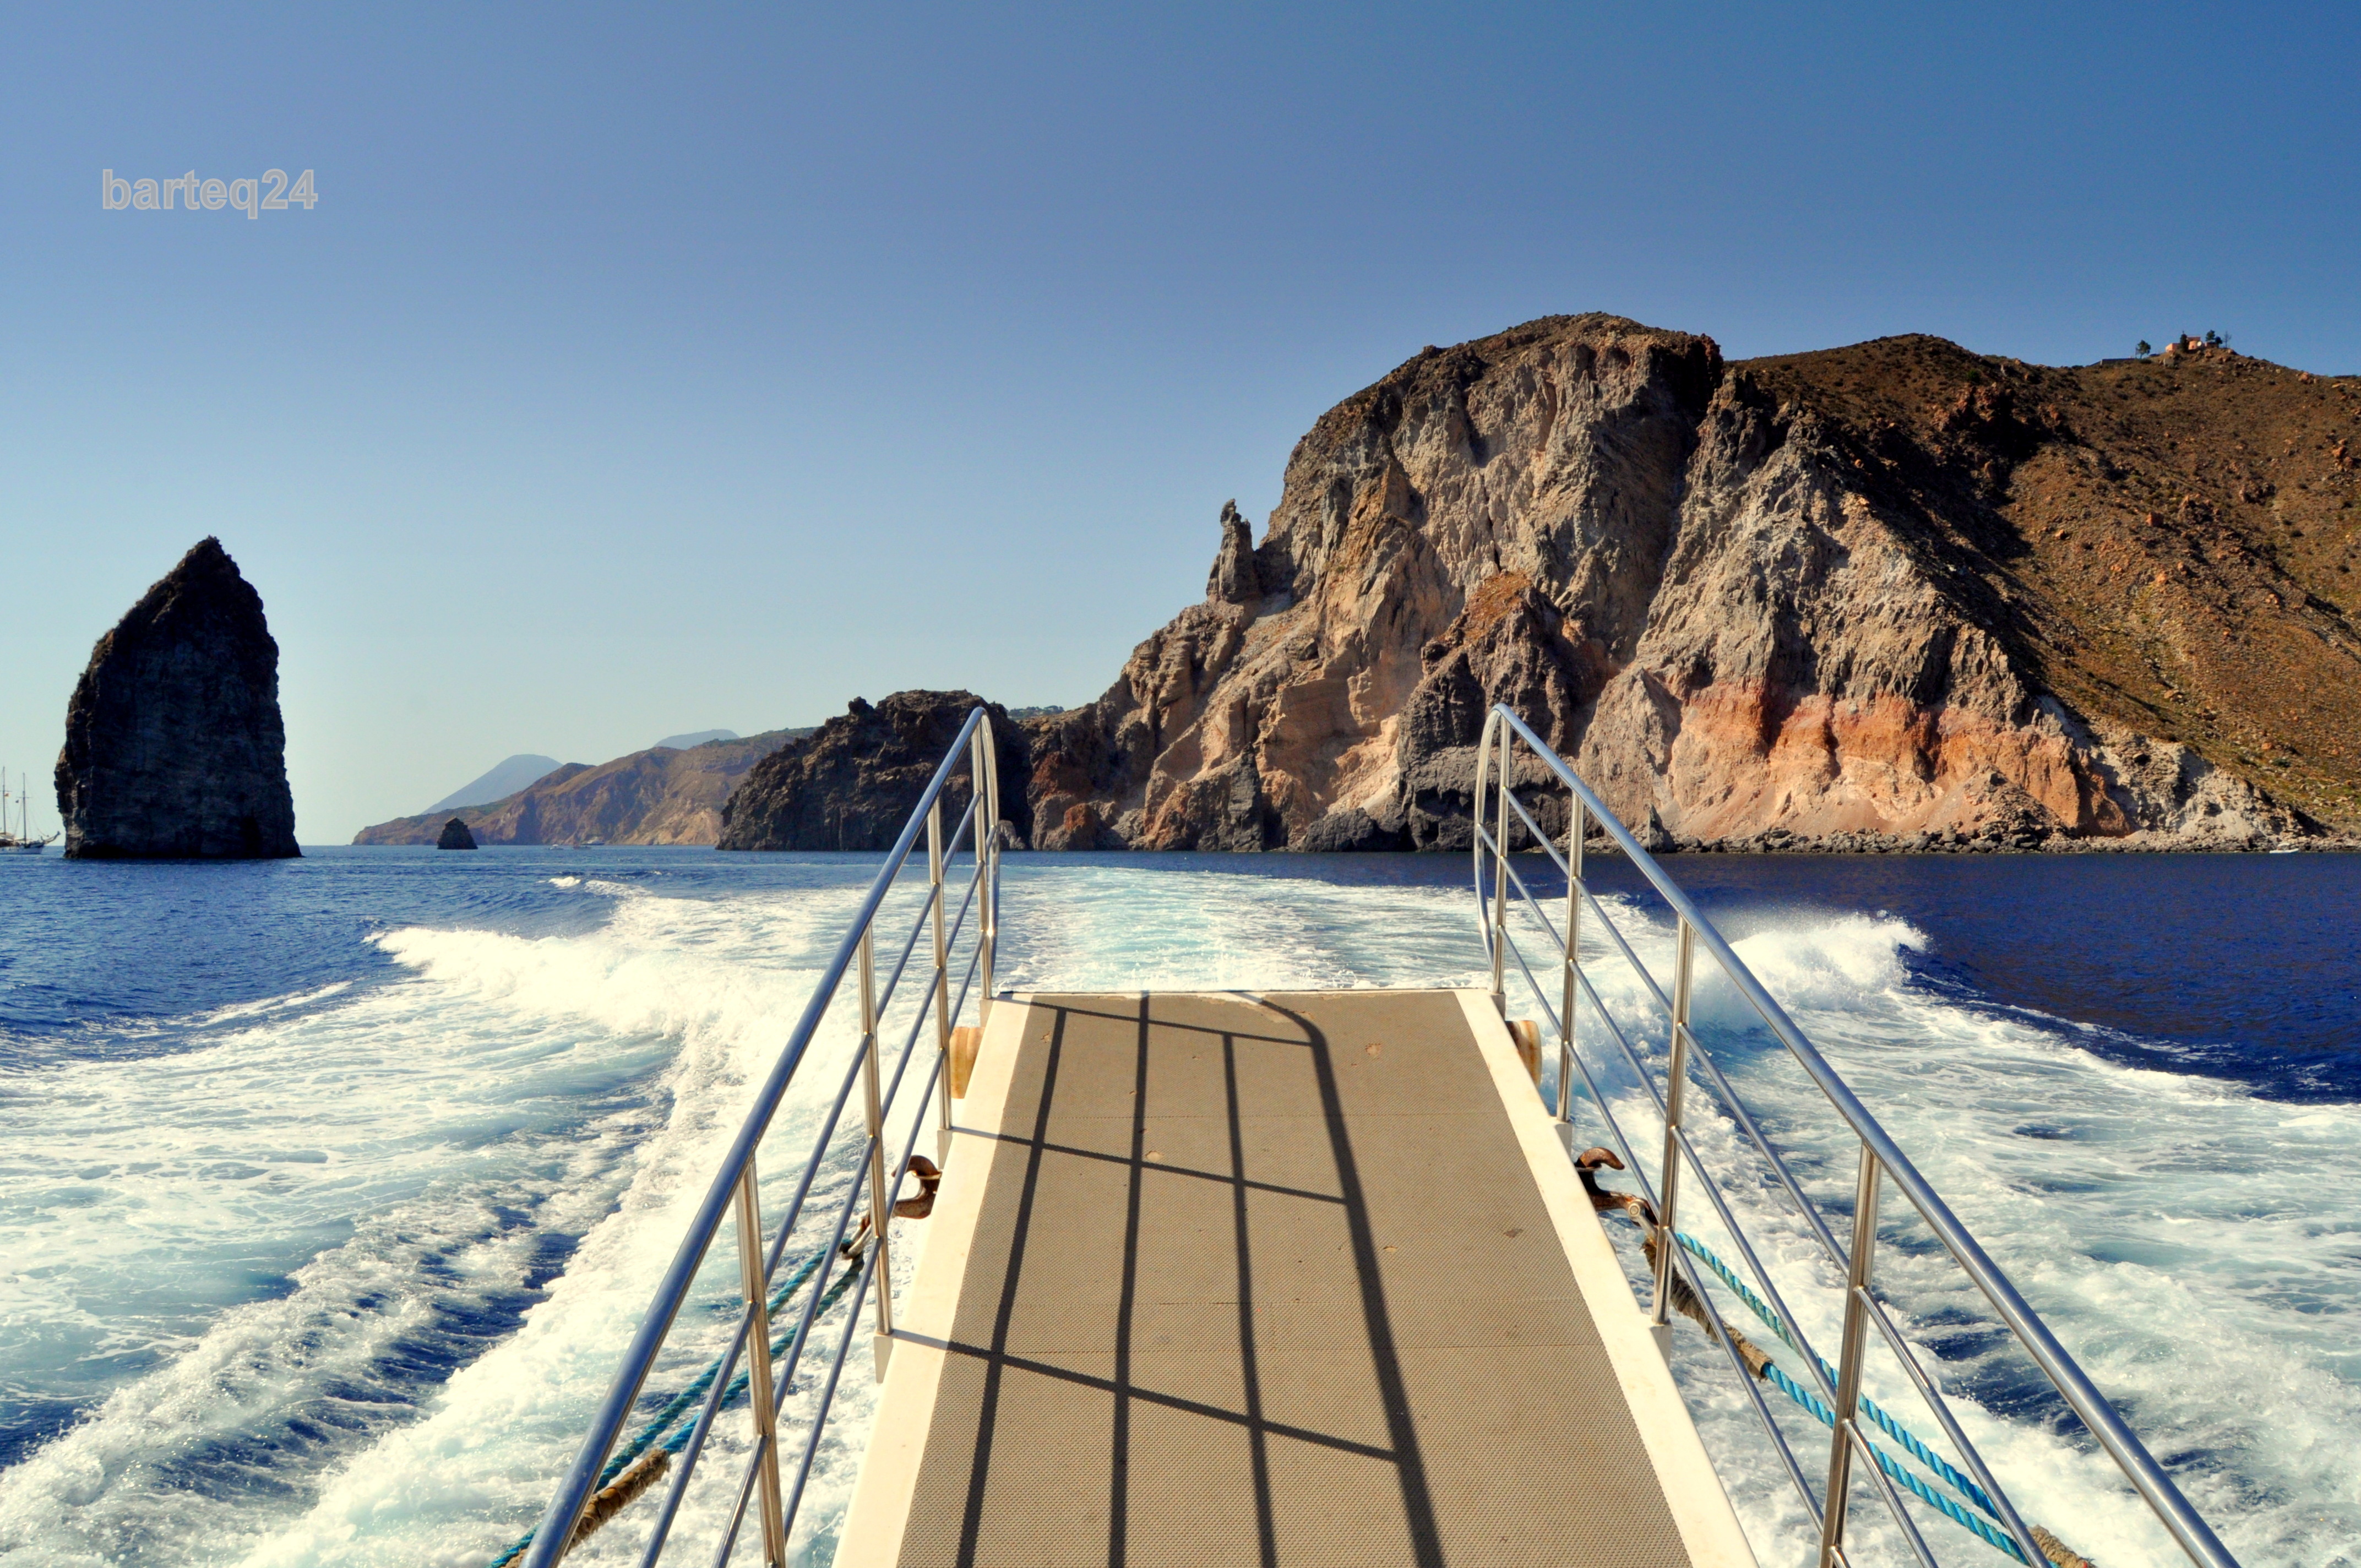
beach, sea, coast, ocean, snow, winter, boat, shore, lake, vacation, europe, vehicle, bay, italy, arctic, terrain, season, cape, sicily, lipari, faraglionidilipari